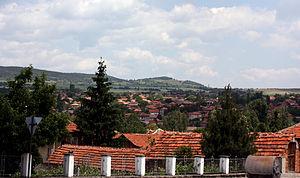
La commune de Panagyurichté est située dans le centre-ouest de la Bulgarie.